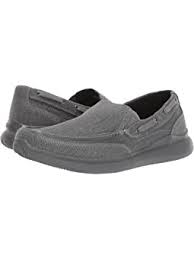
Label: Boat